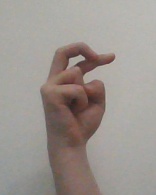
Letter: zay